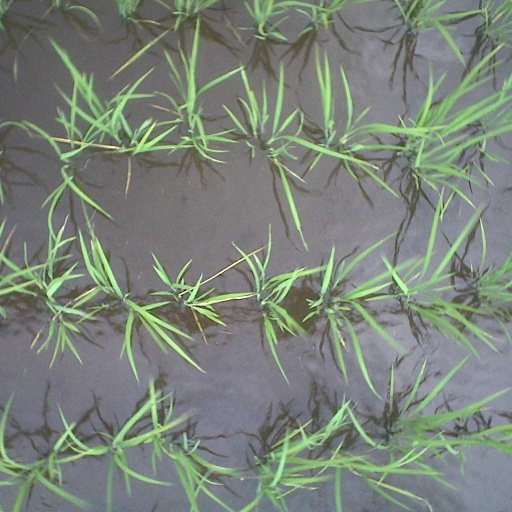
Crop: rice